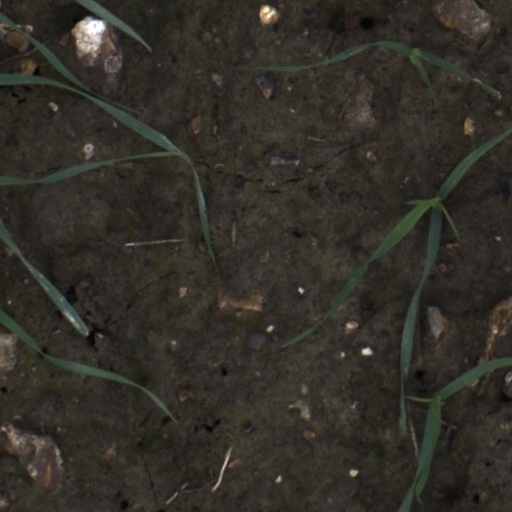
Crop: wheat